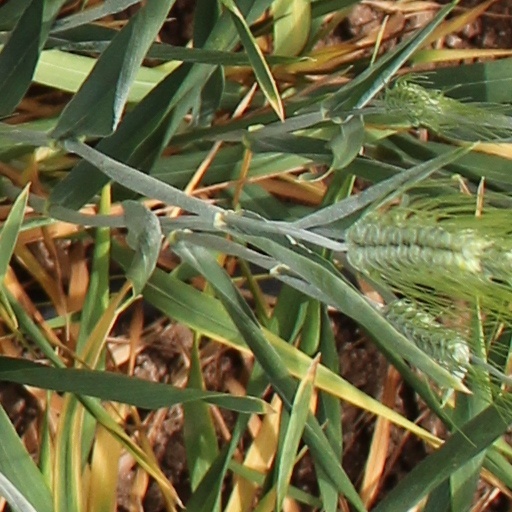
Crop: wheat